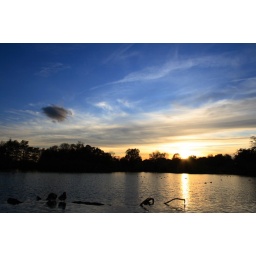
An out of place cloud floats over a lake a sunset in Hatfield Forest.